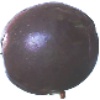
Label: Passion Fruit 1